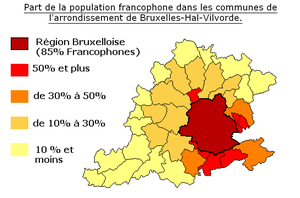
Part de la population francophone dans les communes de l’arrondissement de Bruxelles-Hal-Vilvorde. Nous présumons que toute personne ne parlant pas le néerlandais, est automatiquement francophone. Les immigrés sont donc tous francophones (Italiens, Marocains, Turcs, Anglais…).